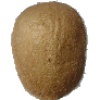
Label: Kiwi 1